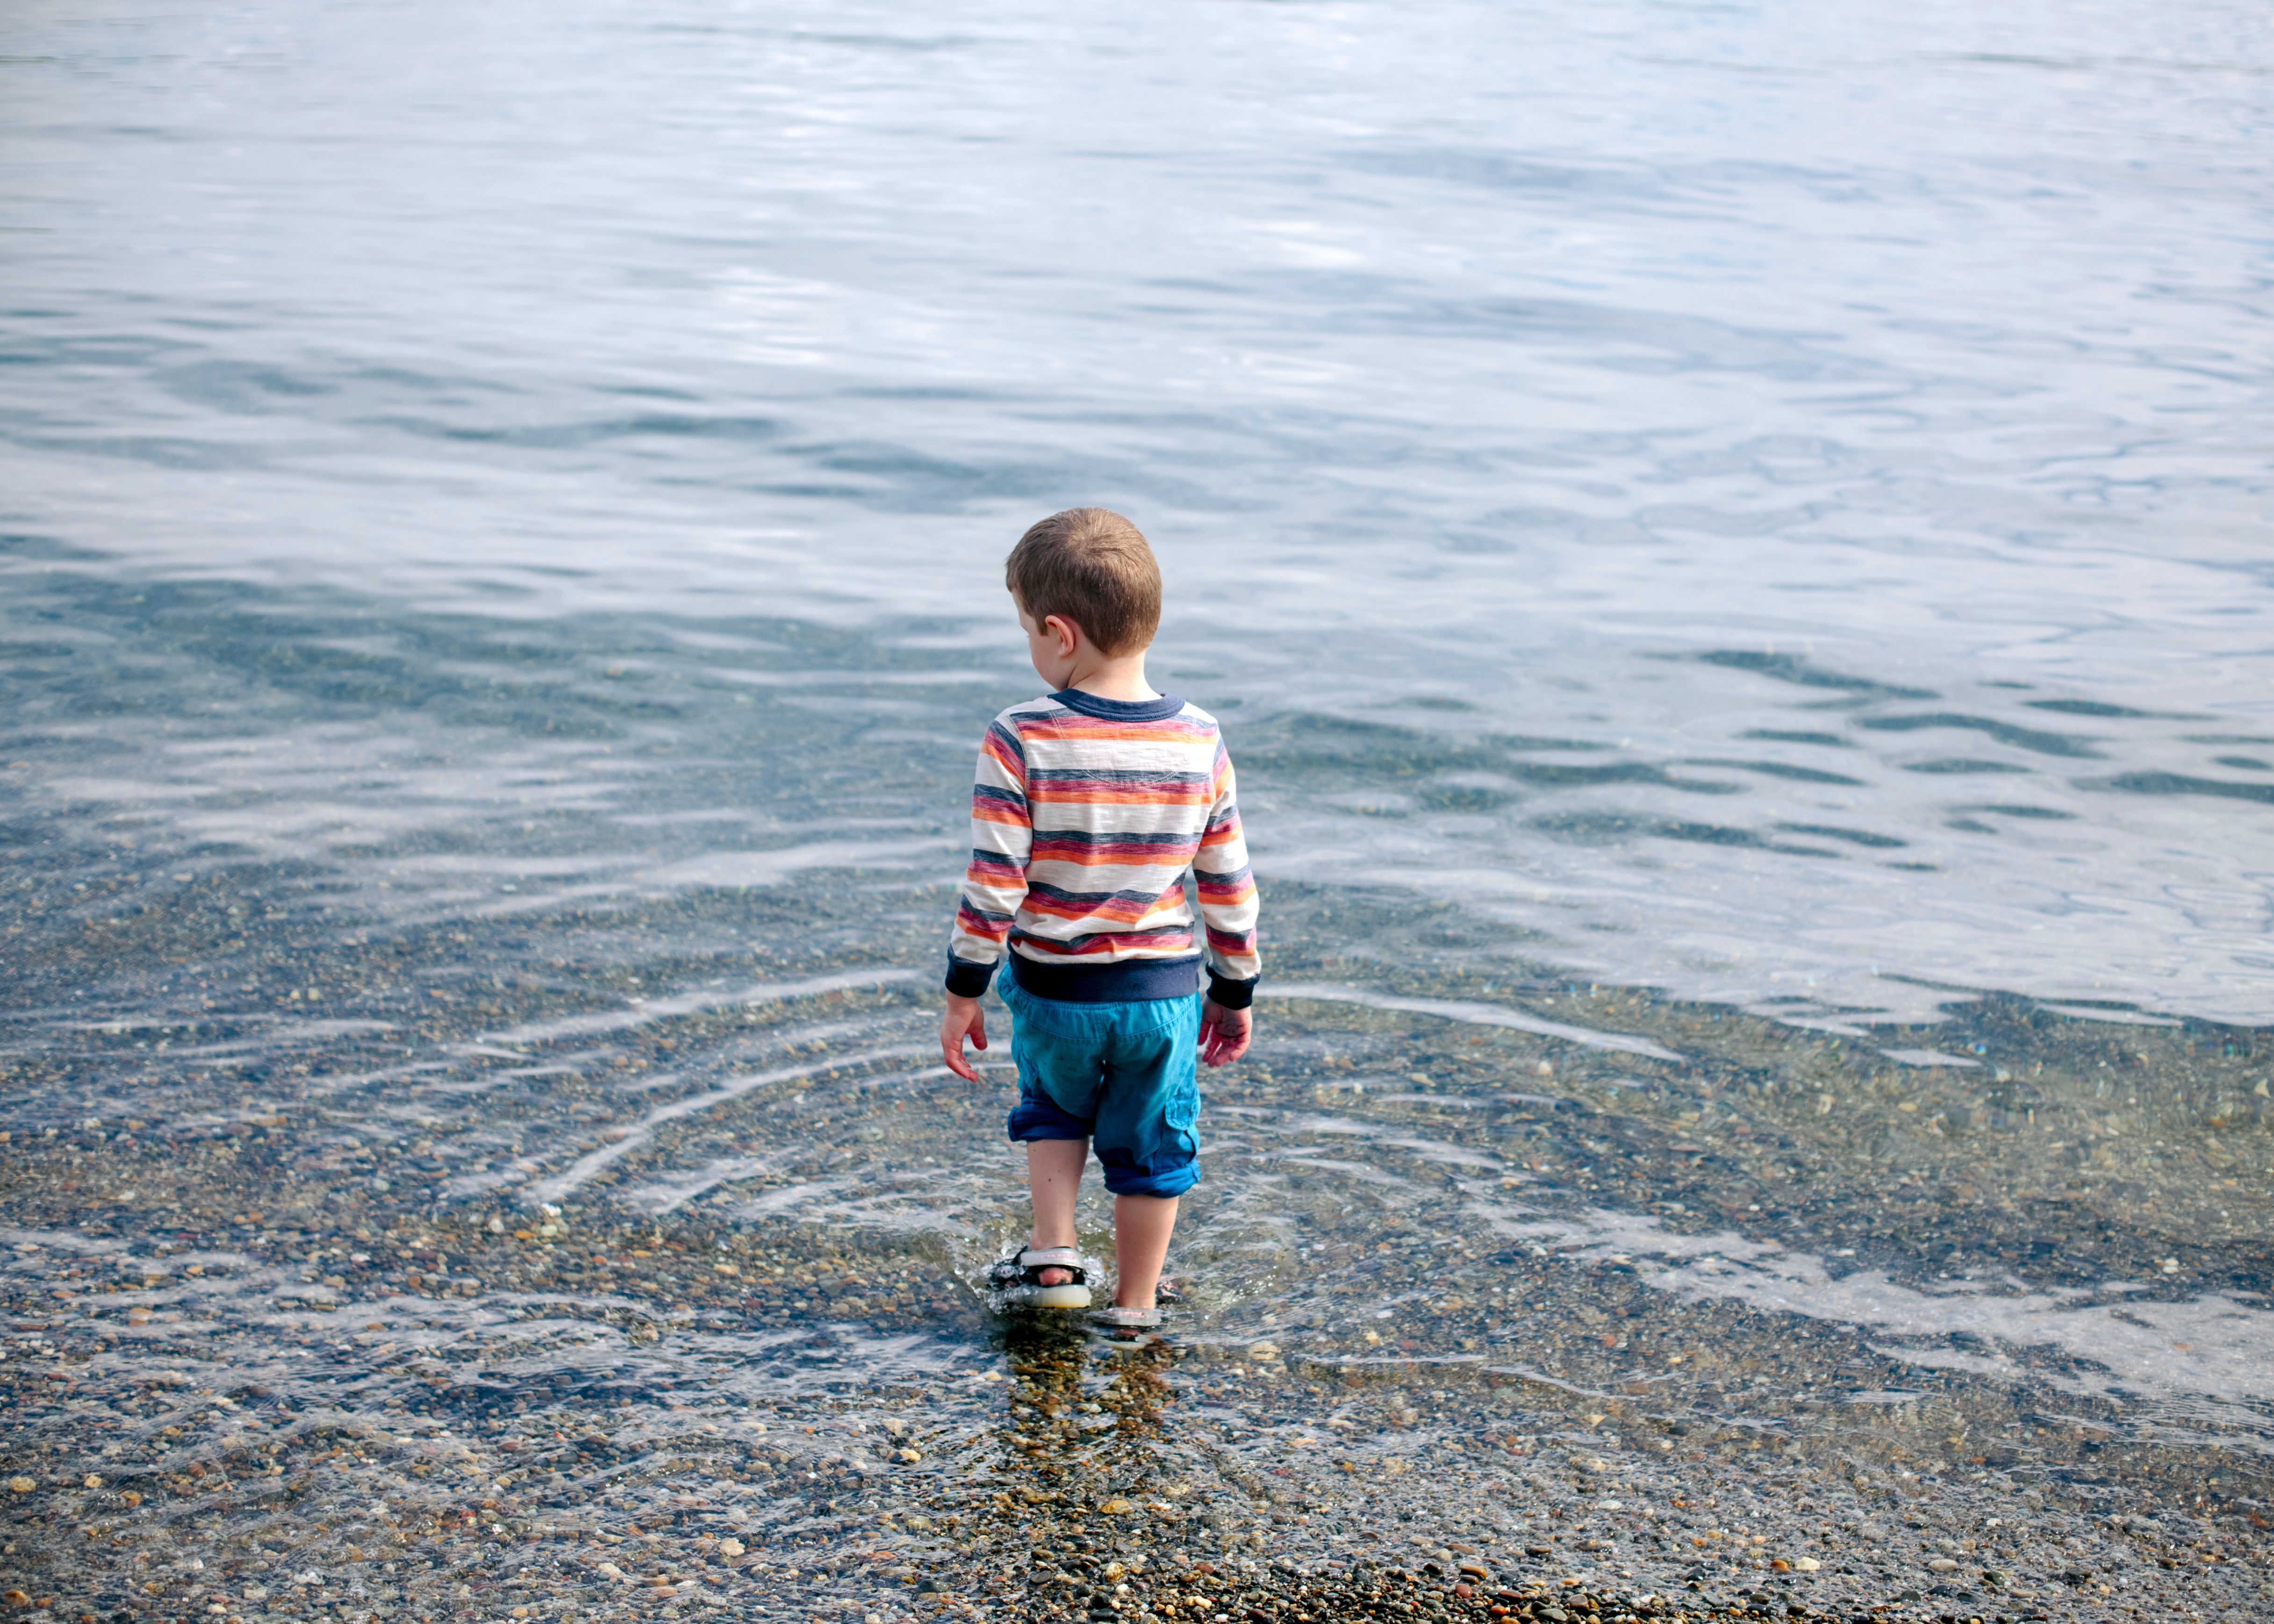
beach, sea, coast, water, sand, ocean, shore, wave, vacation, child, season, body of water